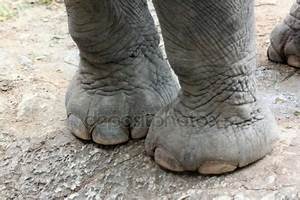
Label: elephant